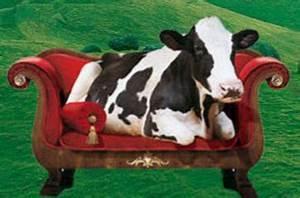
cow